Hemosuccus pancreaticus

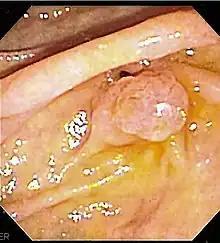
The pancreatic duct orifice is seen on the side of the duodenum, at the ampulla of Vater, which may necessitate the use of side-viewing endoscopes to diagnose hemosuccus pancreaticus.

Hemosuccus pancreaticus is a rare cause of hemorrhage in the gastrointestinal tract. It is caused by a bleeding source in the pancreas, pancreatic duct, or structures adjacent to the pancreas, such as the splenic artery, that bleed into the pancreatic duct, which is connected with the bowel at the duodenum, the first part of the small intestine. Patients with hemosuccus may develop symptoms of gastrointestinal hemorrhage, such as blood in the stools, maroon stools, or melena, which is a dark, tarry stool caused by digestion of red blood cells. They may also develop abdominal pain. It is associated with pancreatitis, pancreatic cancer and aneurysms of the splenic artery. Hemosuccus may be identified with endoscopy (esophagogastroduodenoscopy), where fresh blood may be seen from the pancreatic duct. Alternatively, angiography may be used to inject the celiac axis to determine the blood vessel that is bleeding. This may also be used to treat hemosuccus, as embolization of the end vessel may terminate the hemorrhage. However, a distal pancreatectomy—surgery to remove of the tail of the pancreas—may be required to stop the hemorrhage.